Nicole Seah

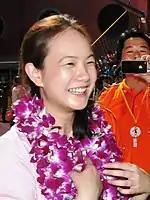
Seah in 2011 during her rally speech at Tampines Stadium as a candidate of the National Solidarity Party

Seah has been involved in community activities and volunteering since secondary school. Her interest in politics was sparked by a meeting with a destitute woman, who – despite having a roof over her head – had no money for food, and was completely dependent on handouts from charity. While in NUS, she was the managing editor of an online publication called the "Campus Observer".